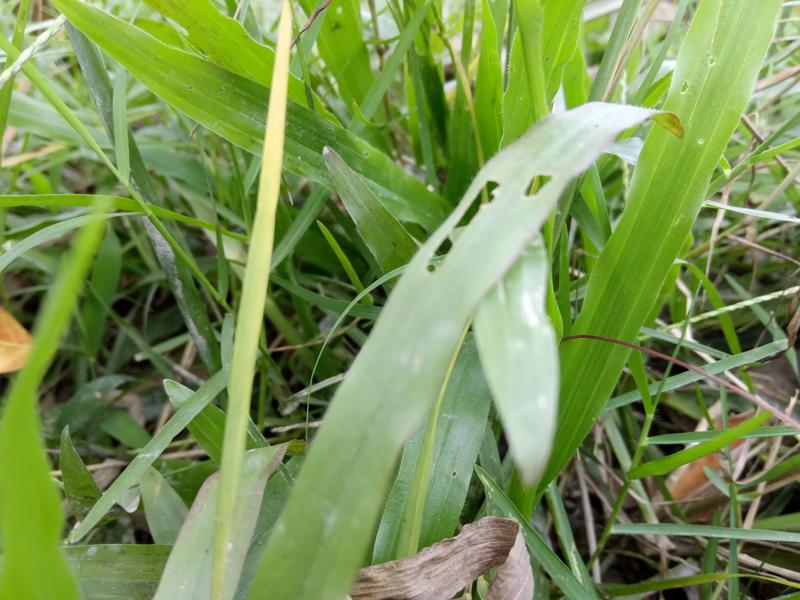
Weed species: Paspalum scrobiculatum